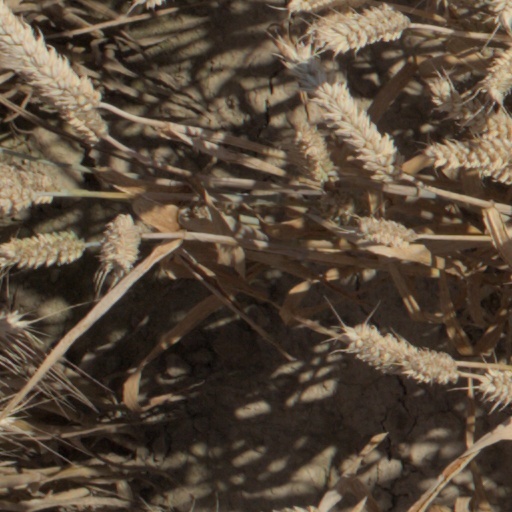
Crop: wheat